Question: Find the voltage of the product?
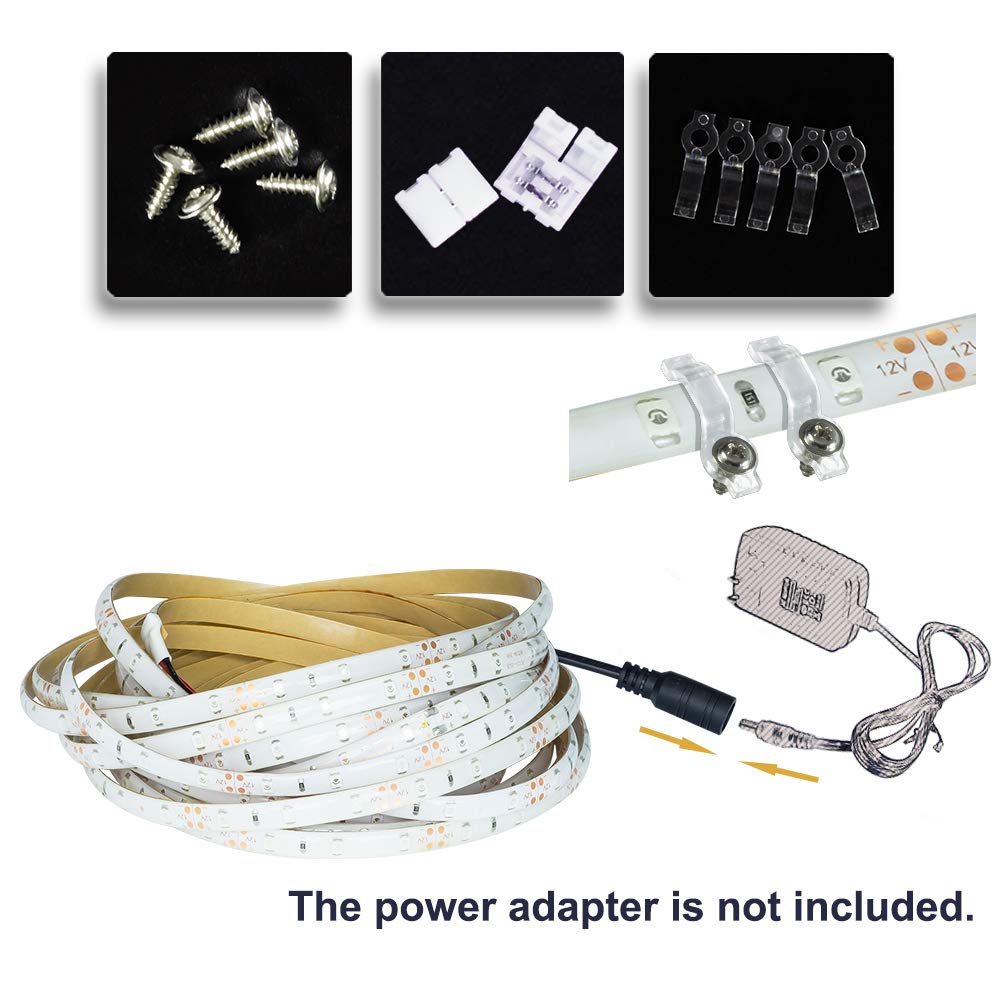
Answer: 12.0 volt